Krzysztof Charamsa

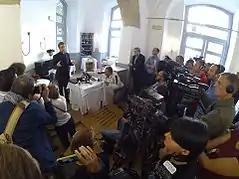
Krzysztof Charamsa coming out in Rome

Charamsa timed his coming out in anticipation of the second session of the Bishop's Synod on the Family, scheduled to begin on 4 October 2015. Two days before it opened, he announced he was gay in an interview in Polish for a film then in production, "Article Eighteen", a documentary about the campaign for same-sex marriage in Poland. His announcement attracted considerable attention in the Polish media.